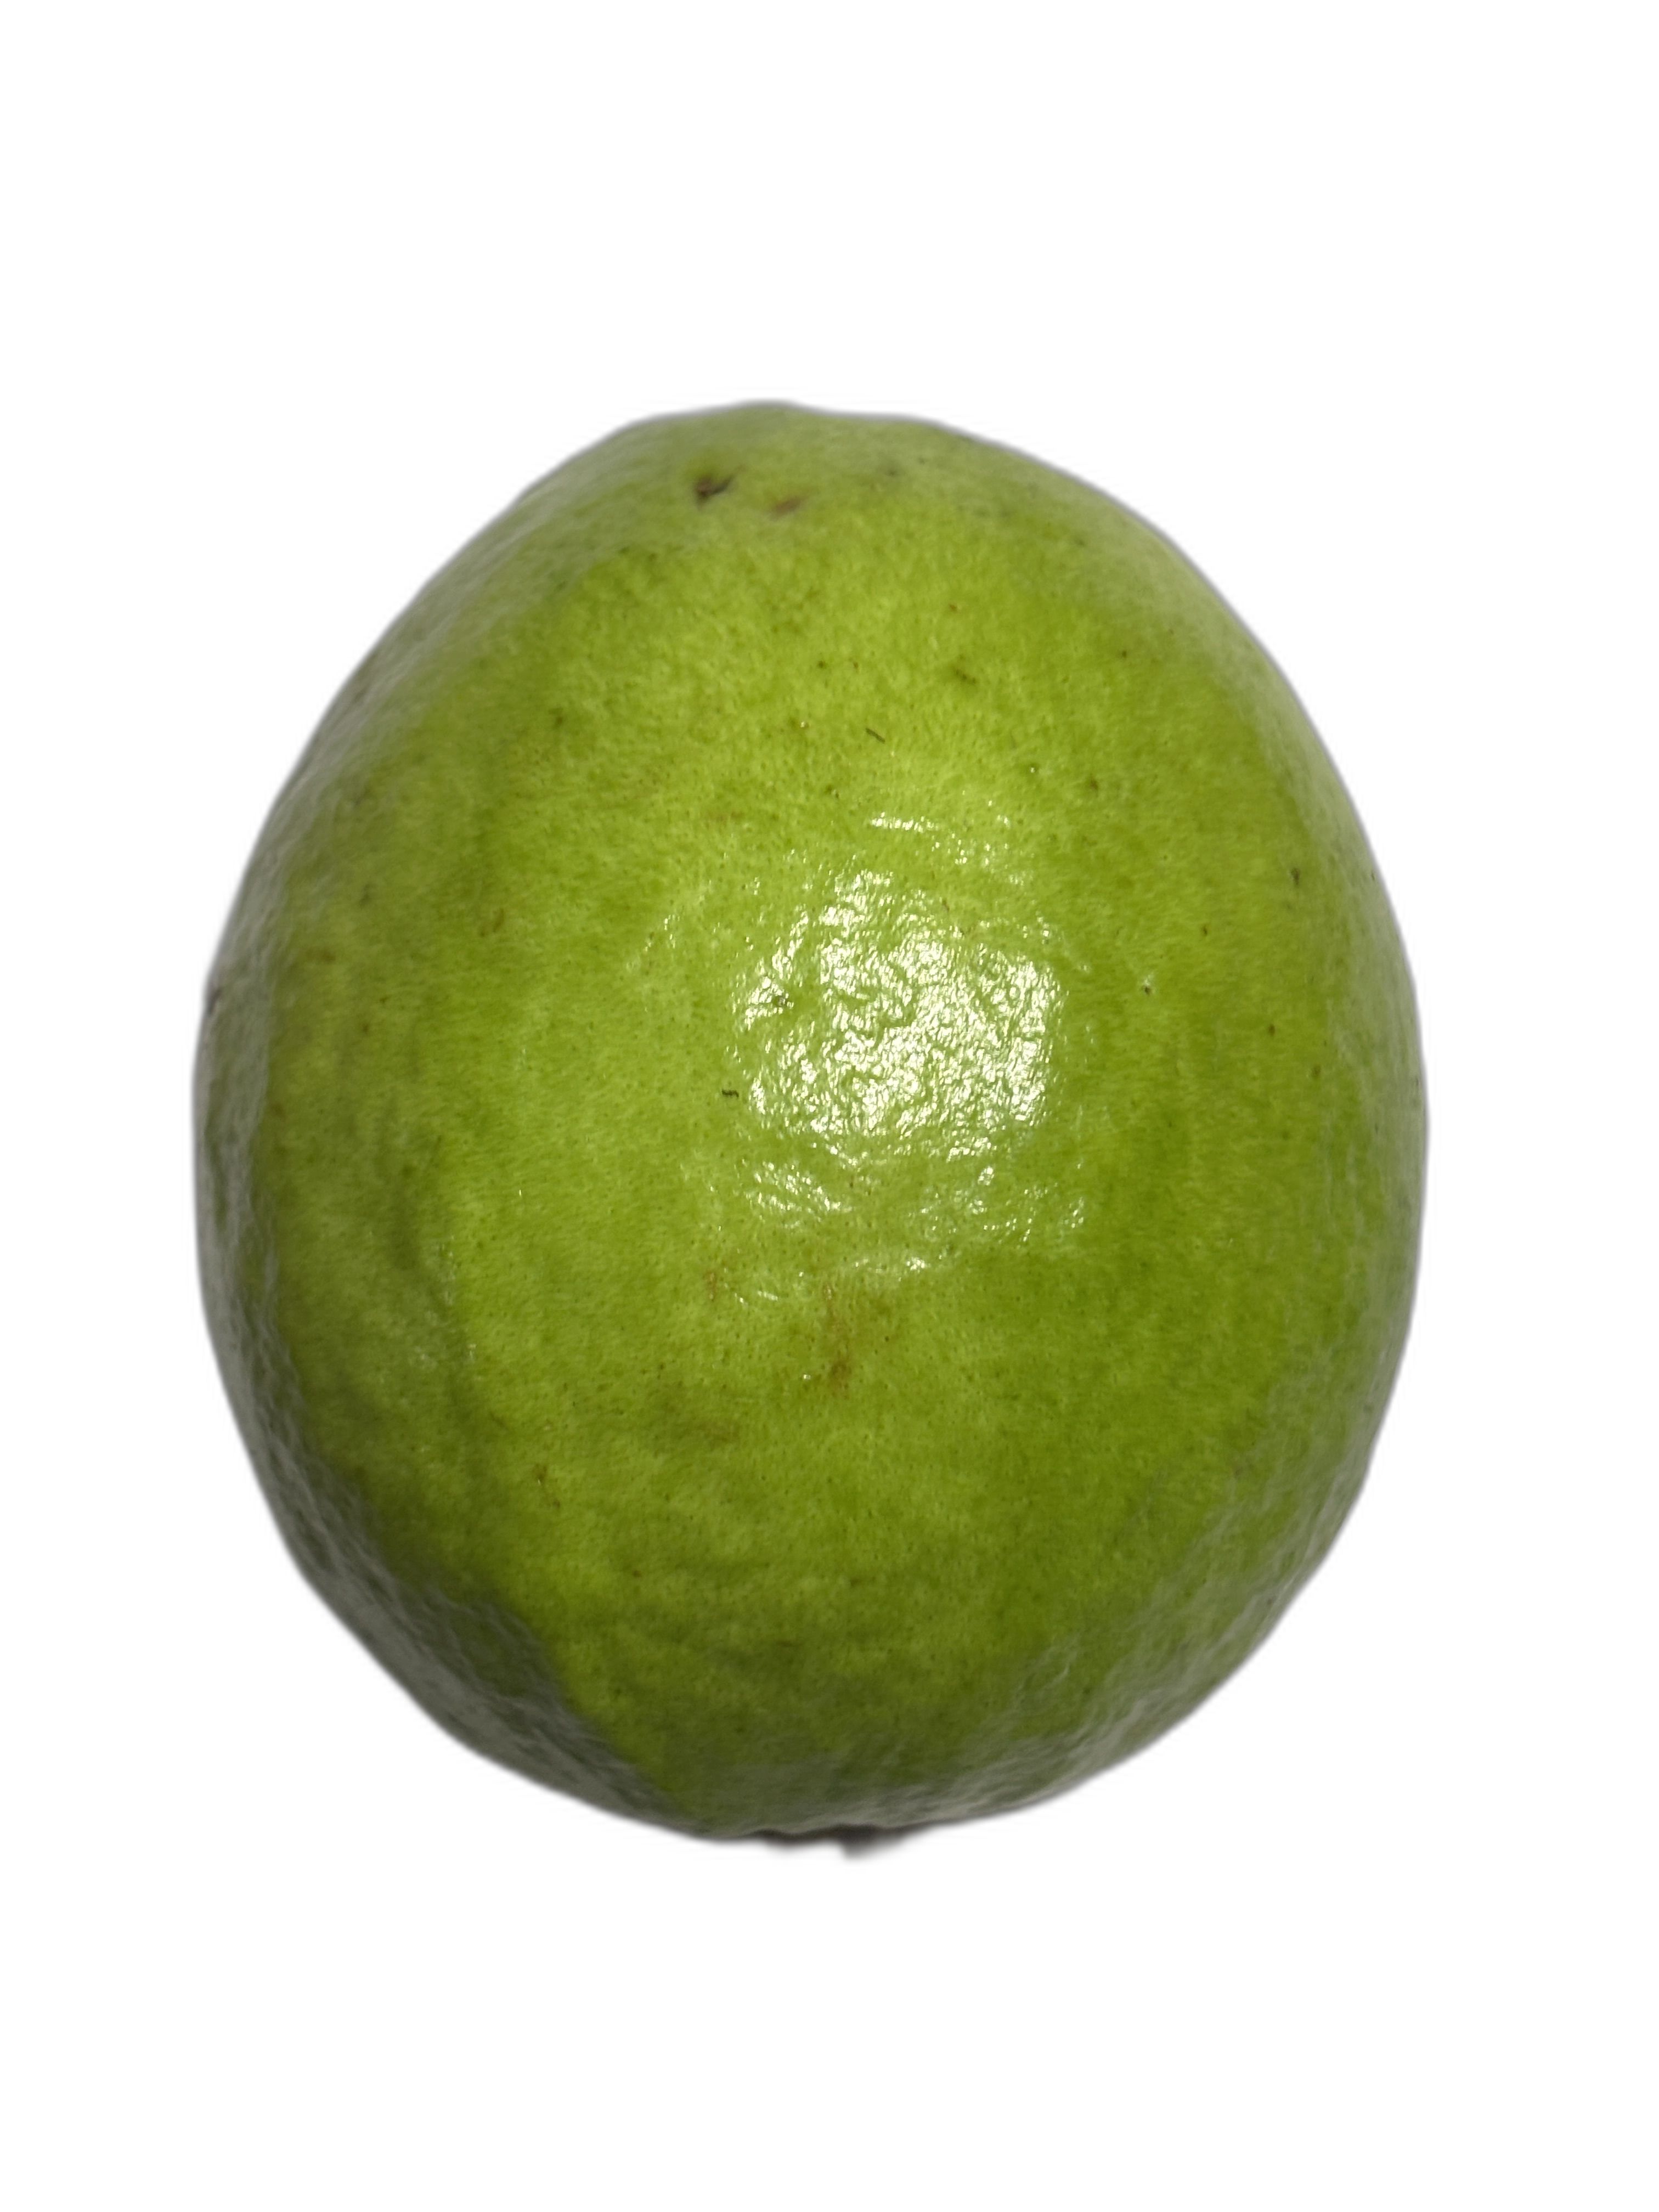
Plant part: fruit
Disease: Healthy